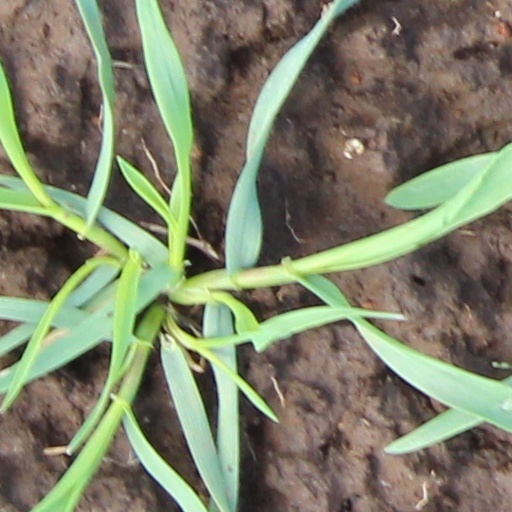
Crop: wheat